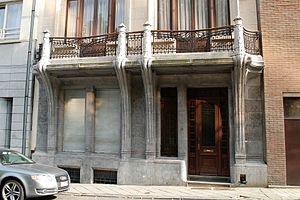
Belgique - Bruxelles - Hôtel du baron Buffin
L'Hôtel du baron Buffin est un hôtel de maître de style Art nouveau édifié par l'architecte Henri Jacobs à Ixelles, dans la banlieue de Bruxelles en Belgique.